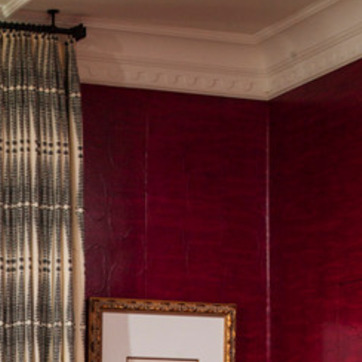
Material: wallpaper